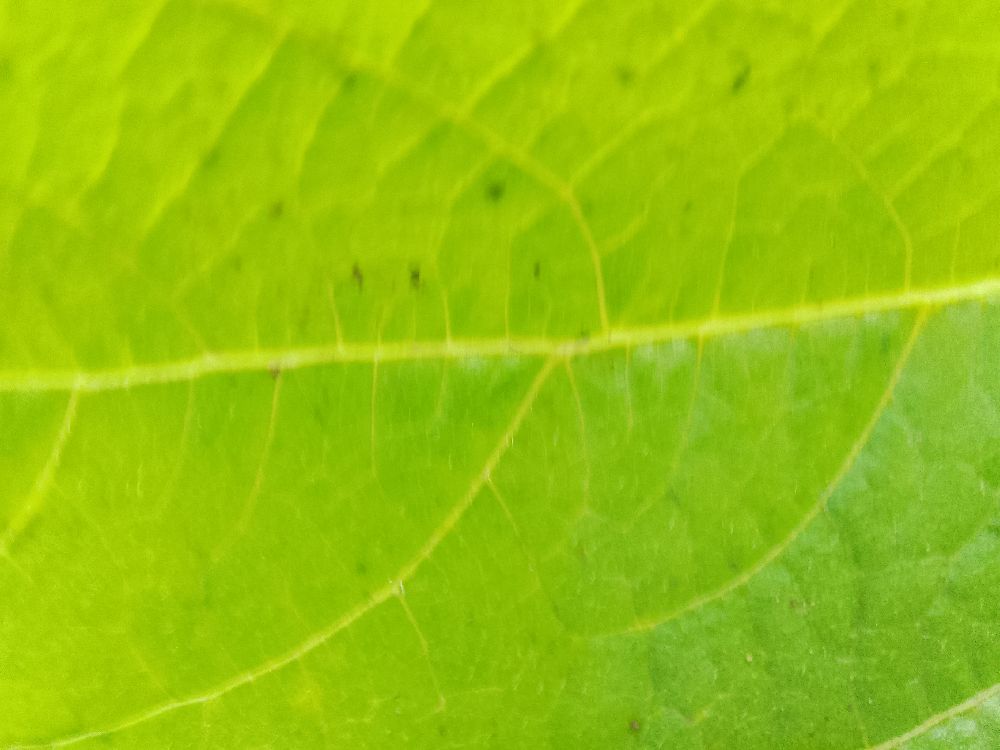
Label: healthy